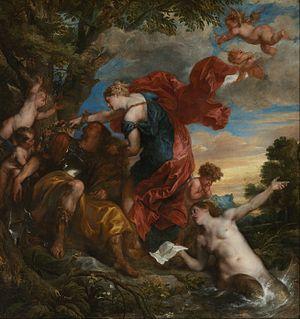
La Jérusalem délivrée est un poème épique écrit en 1581 en italien par Le Tasse, retraçant un récit largement de fiction de la première croisade, au cours de laquelle les chevaliers chrétiens menés par Godefroy de Bouillon combattent les musulmans afin de lever le siège de Jérusalem en 1099. Le poème est composé de stances de huit vers, groupées en vingt chants de longueur variable.
Cette page établit la liste des peintures d'Antoine van Dyck.